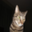
Label: cat